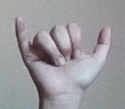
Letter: ya